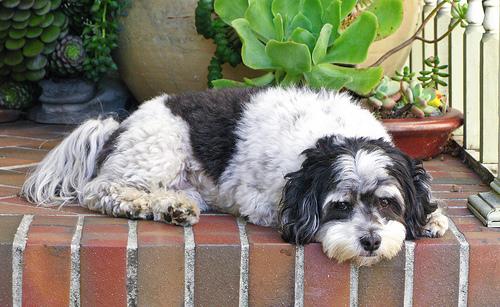
Breed: havanese